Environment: real
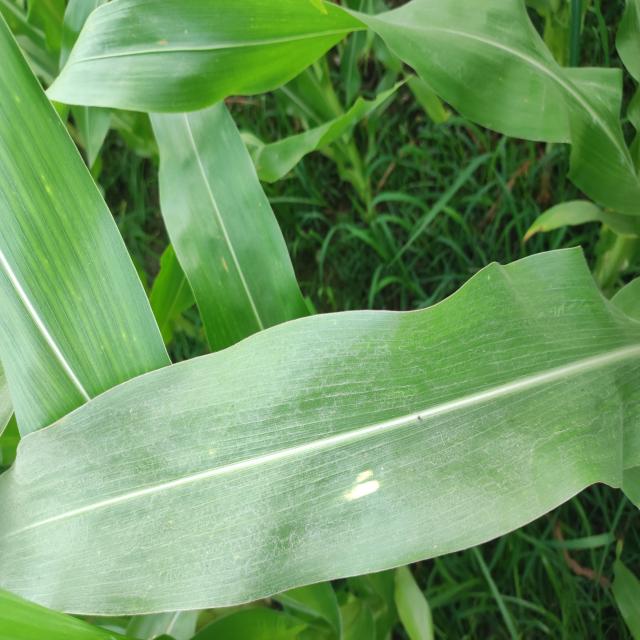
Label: northern_corn_leaf_blight